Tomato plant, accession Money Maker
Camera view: bottom (45 deg); turntable rotation: 210 degrees
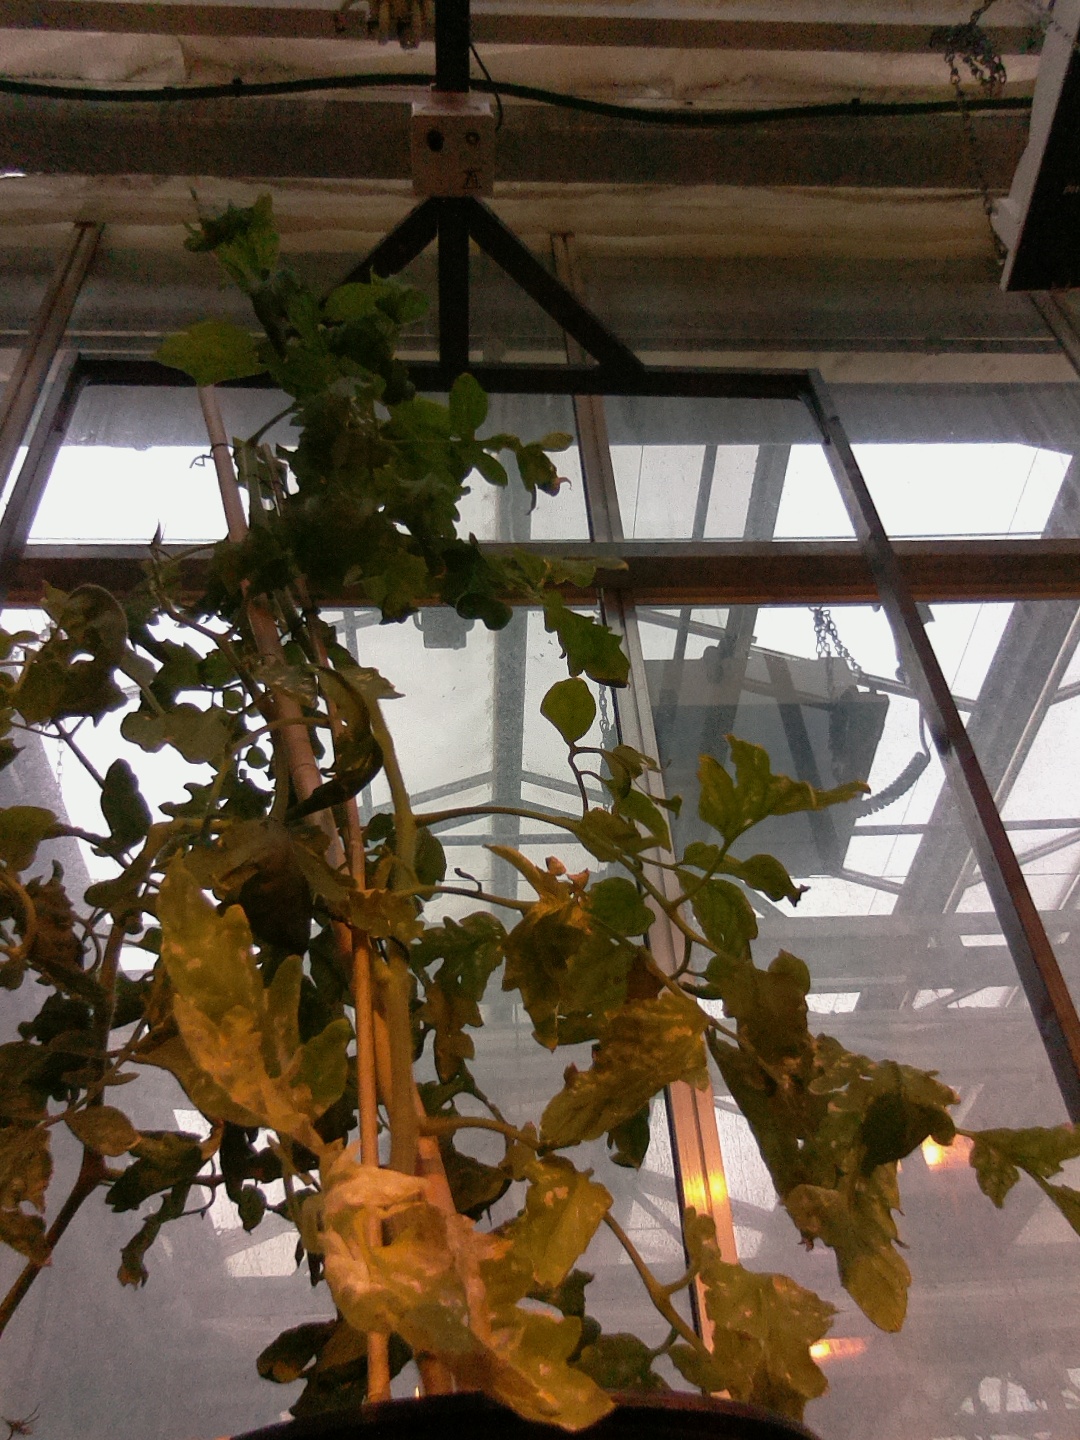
BBCH growth stage 73: 30%-40% of final fruit size